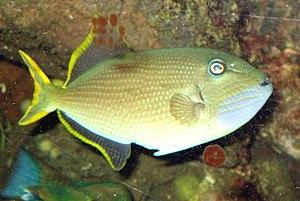
Xanthichthys est un genre de poissons tetraodontiformes, de la famille des Balistidae.
Les Balistes ou Balistidés forment une famille de poissons rattachés à l'ordre des Tetraodontiformes. Elle comprend 12 genres et 40 espèces. Ils sont également appelés cochons de mer ou poisson-gachettes dans les pays anglo-saxons.